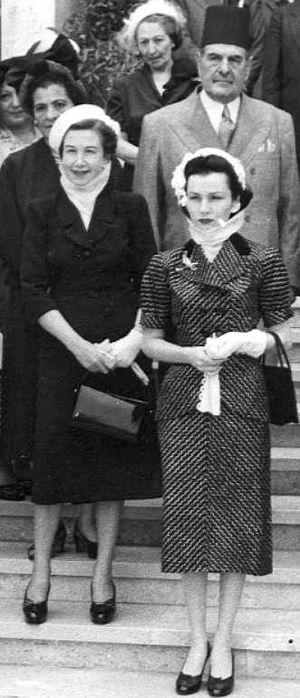
Faouzia Fouad, Faouzia d'Égypte ou Faouzia Chirine, née le 5 novembre 1921 au Palais Ras al-Tine à Alexandrie et morte le 2 juillet 2013 dans la même ville, est une princesse égyptienne, fille du roi Fouad Iᵉʳ et sœur du roi Farouk, et petite-fille d'Ismaïl le Magnifique, ainsi que la première épouse du shah Mohammad Reza Pahlavi et à ce titre reine d'Iran de 1941 à 1948. De cette union naquit une fille, Shahnaz Pahlavi. Se déplaisant à la cour iranienne, elle rentra en Égypte en 1945 avec pour raison officielle des problèmes de santé. Le divorce ne fut conclu qu’en 1948, l'année où son frère Farouk Iᵉʳ répudia son épouse Farida. Elle se remaria ensuite au colonel Ismaïl Chirine, ancien ministre de la Guerre et de la Marine et cousin de Fatima Chirine, première épouse du prince Jean d'Orléans-Bragance, à qui elle donna un fils et une fille. Après la Révolution égyptienne de 1952, elle fut le seul membre de l'ancienne famille royale à rester vivre en Égypte.